János Vaszary

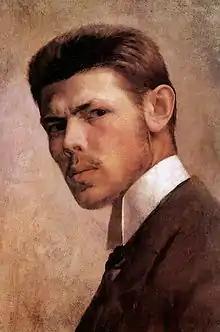
Self-portrait (1887)

He was born into a prominent Catholic family in Kaposvár. His uncle was Kolos Ferenc Vaszary, the Archbishop of Esztergom. His art studies began at the Hungarian University of Fine Arts under János Greguss. In 1887, he went to Munich, where he studied with Gabriel von Hackl and Ludwig von Löfftz. After seeing an exhibition of paintings by Jules Bastien-Lepage, he moved to Paris in 1899 and enrolled at the Académie Julian. Although he later became involved with Simon Hollósy and the artists' colony in Nagybánya and developed an interest in Hungarian folk art, his primary influences would always be French.